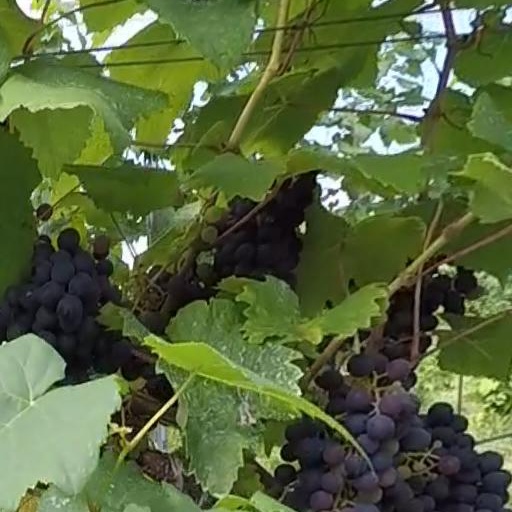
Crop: grape